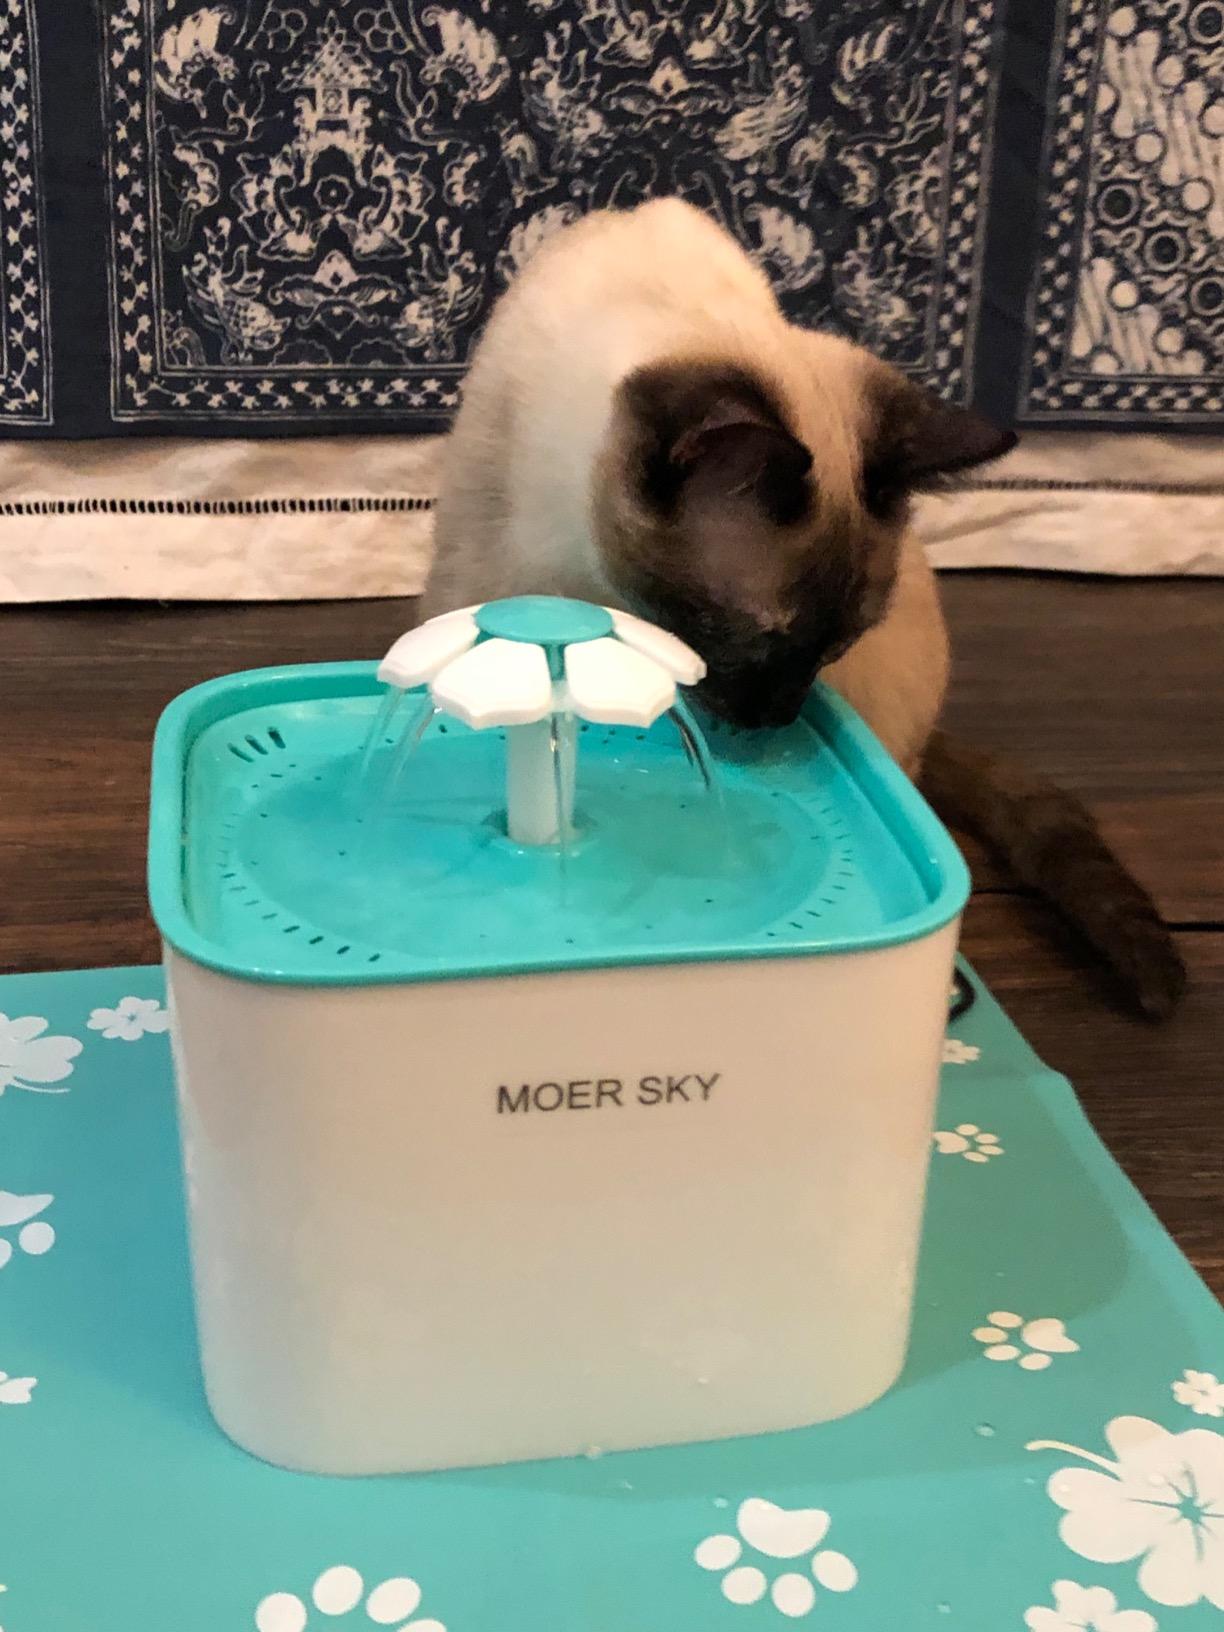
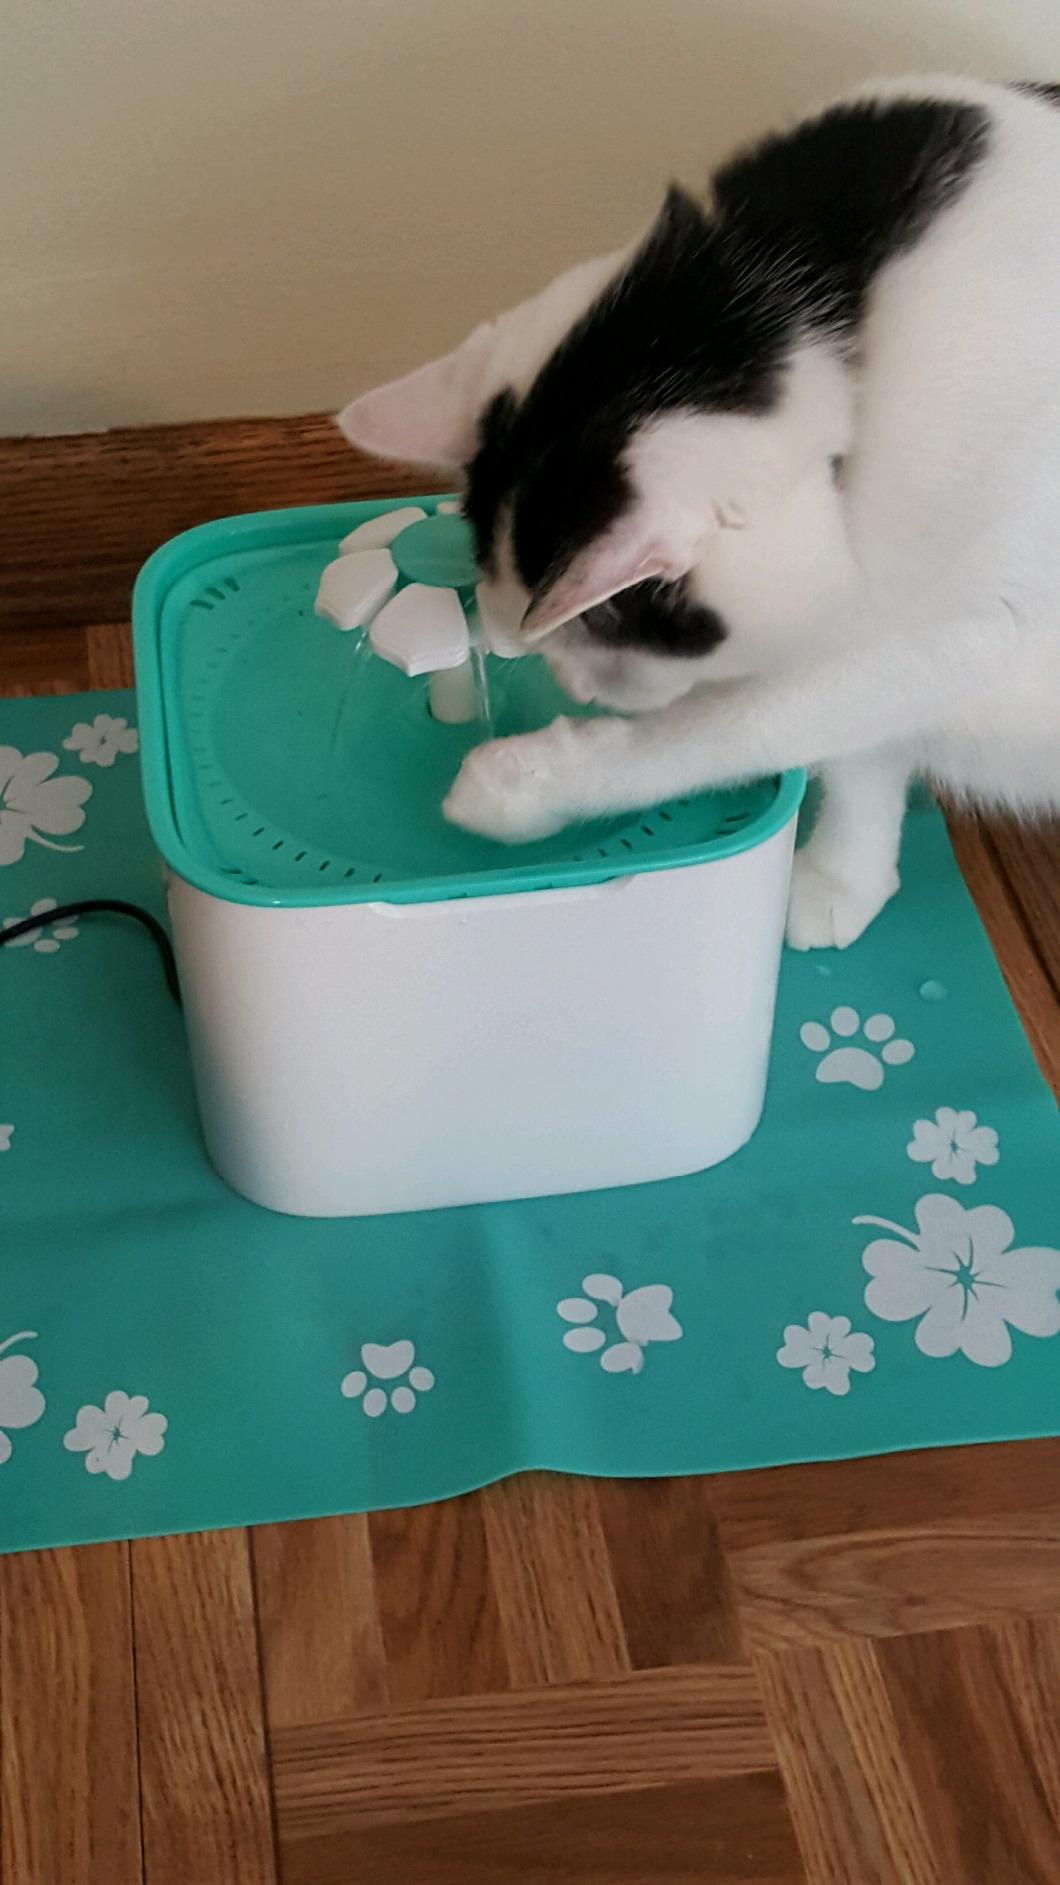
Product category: items_bowl
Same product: yes